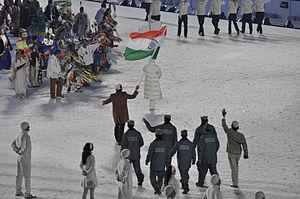
Cet article contient des informations sur la participation et les résultats de l'Inde aux Jeux olympiques d'hiver de 2010 à Vancouver au Canada.